Macedonians (ethnic group)

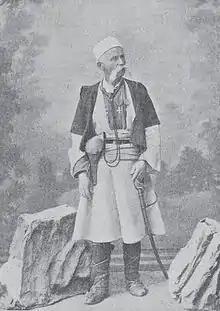
Gjorgjija Pulevski is the first known person, who in 1875 put forward the idea on the existence of a separate (Slavic) Macedonian language and ethnicity.

The first expressions of Macedonian nationalism occurred in the second half of the 19th century mainly among intellectuals in Belgrade, Sofia, Thessaloniki and St. Petersburg. Since the 1850s some Slavic intellectuals from the area adopted the Greek designation "Macedonian" as a regional label, and it began to gain popularity. In the 1860s, according to Petko Slaveykov in his newspaper "Makedoniya", some young intellectuals from Macedonia were claiming that they are not Bulgarians, but rather Macedonians, descendants of the Ancient Macedonians. In a letter written to the Bulgarian Exarch in February 1874 Petko Slaveykov reports that discontent with the current situation "has given birth among local patriots to the disastrous idea of working independently on the advancement of their own local dialect and what's more, of their own, separate Macedonian church leadership." The activities of these people were also registered by the Serbian politician Stojan Novaković, who promoted the idea to use the Macedonian nationalism in order to oppose the strong pro-Bulgarian sentiments in the area. The nascent Macedonian nationalism, illegal at home in the theocratic Ottoman Empire, and illegitimate internationally, waged a precarious struggle for survival against overwhelming odds: in appearance against the Ottoman Empire, but in fact against the three expansionist Balkan states and their respective patrons among the Great Powers.